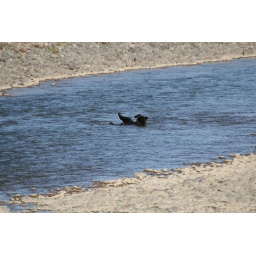
Grizzly bear playing in the river